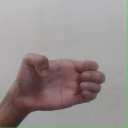
अक्षर: ख